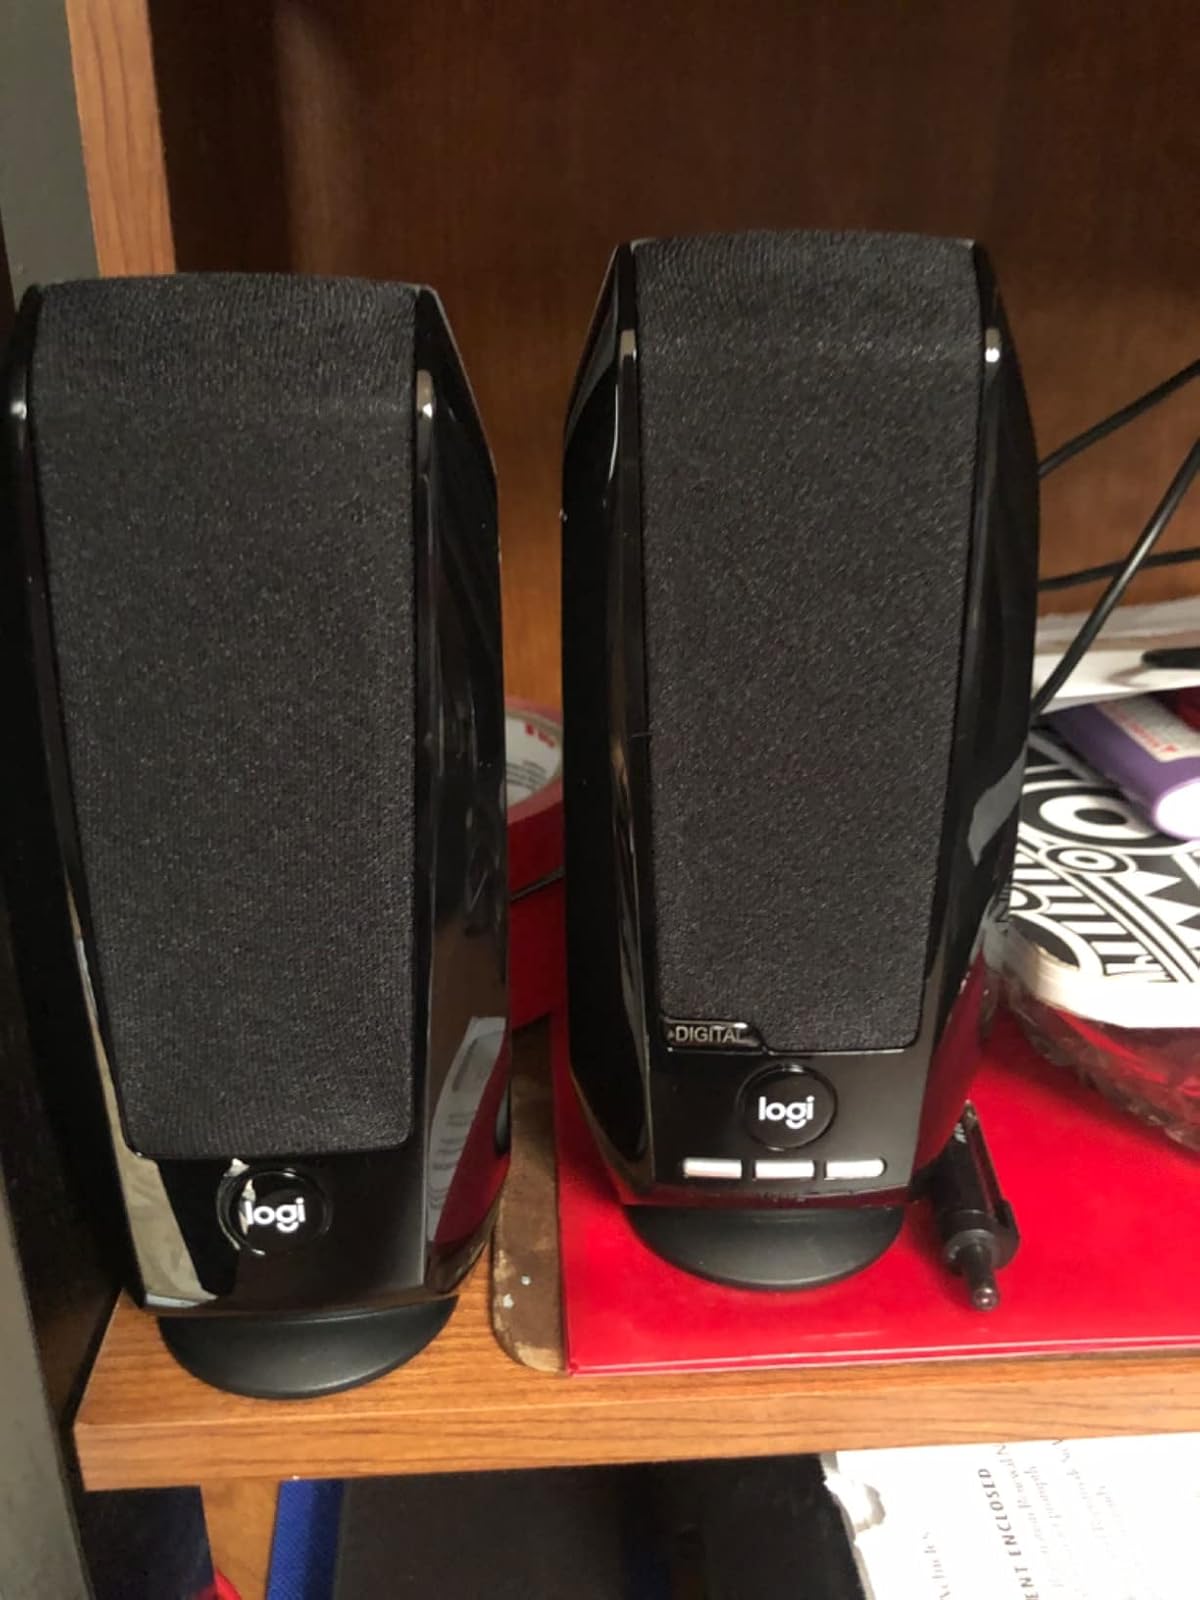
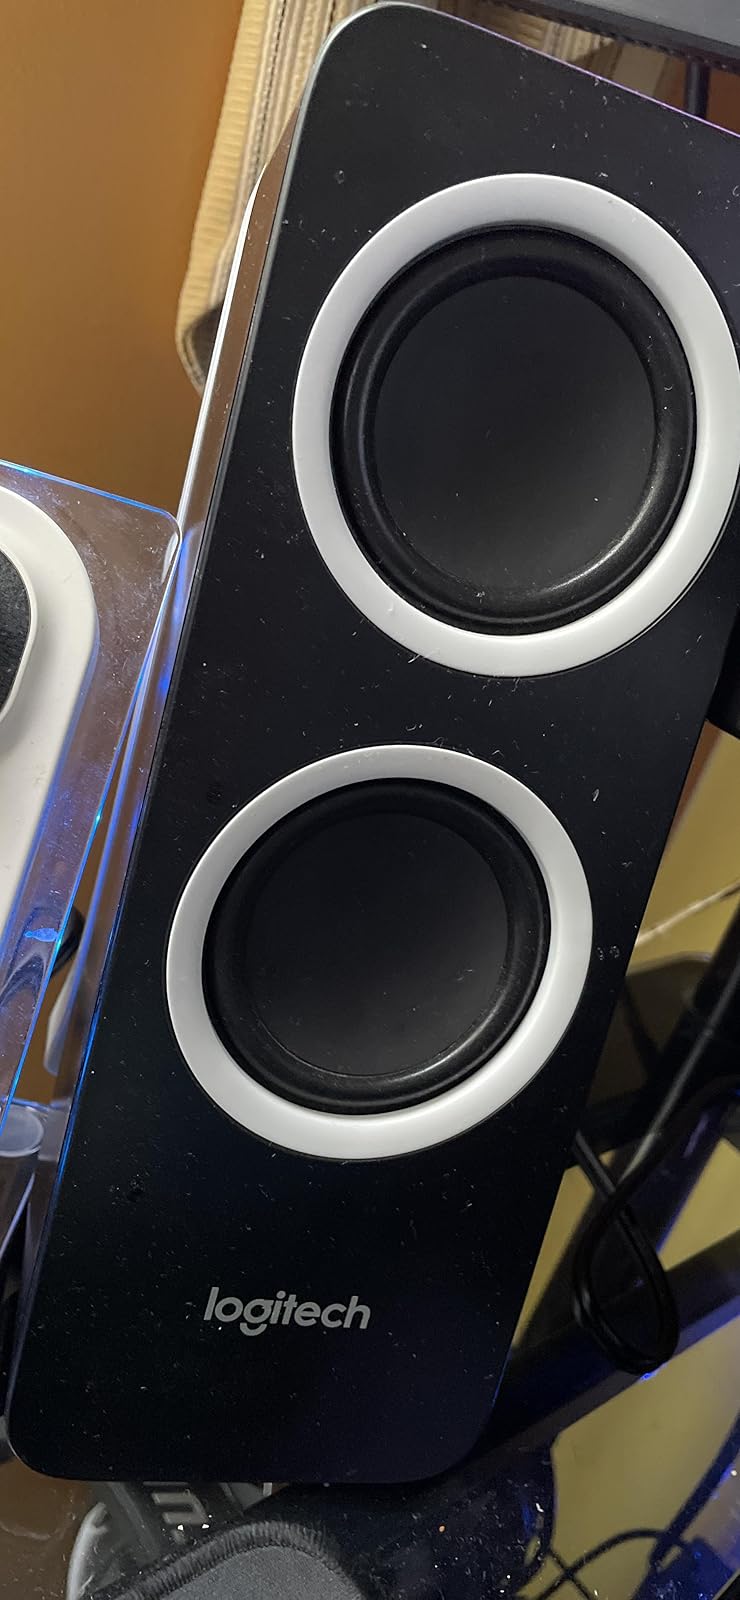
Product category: speaker
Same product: no